Lawrenceville School

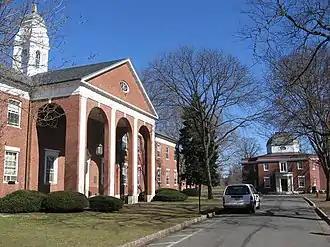
Fathers Building (foreground) and the Mackenzie Building (background; admissions) named for James Cameron Mackenzie, an early head of school

Tuition and fees for the 2024-25 school year are $79,500 for boarding students and $65,420 for day students. From 2010 to 2014, "Business Insider" ranked Lawrenceville as America's most expensive private high school. However, the school commits to provide need-based financial aid covering 100% of an admitted student's demonstrated financial need.